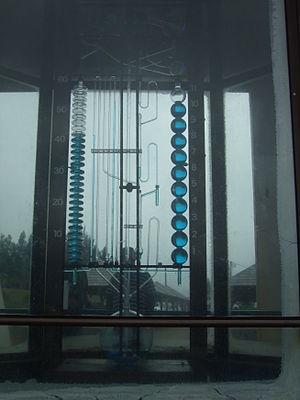
Il s'agit de l'horloge hydraulique de La Réunion
Le belvédère de Bois Court est un site touristique réunionnais situé à Bois Court, sur les hauteurs de la Plaine des Cafres, dans les Hauts de la Réunion. Malgré son éloignement des côtes réunionnaises, ce site offre non seulement un point de vue sur Grand Bassin mais aussi une grande aire de pique-nique régulièrement fréquentée. Aussi, ce lieu détient une horloge à eau.